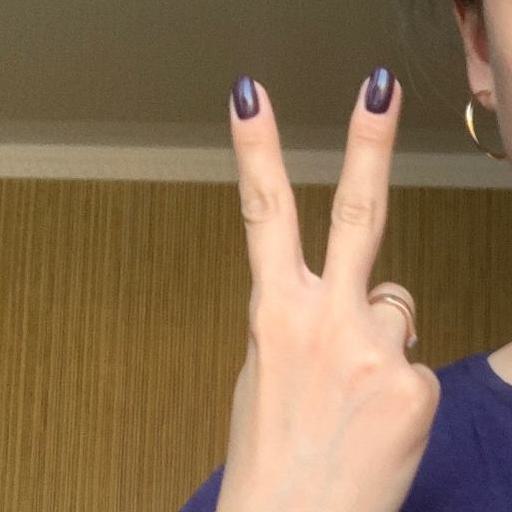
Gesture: peace_inverted